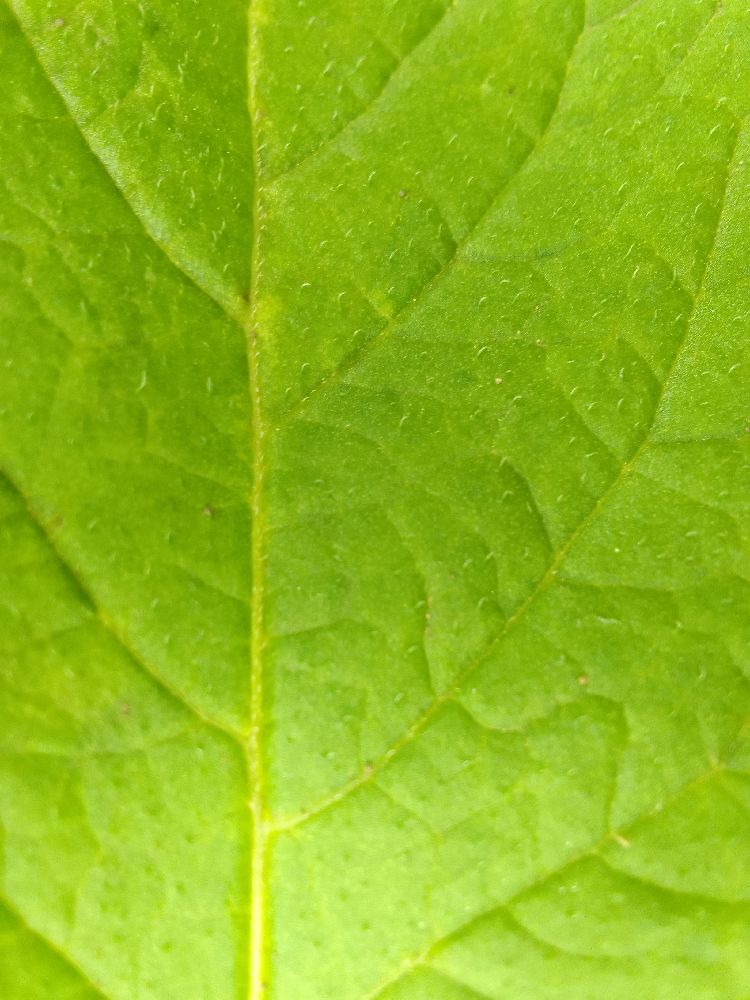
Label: Healthy